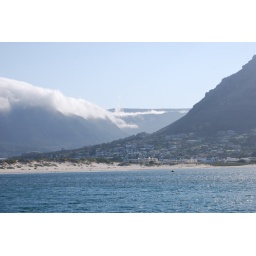
The clouds were rolling over the mountain